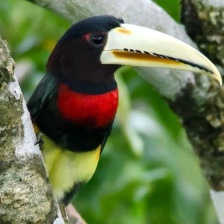
Species: IVORY BILLED ARACARI
Scientific name: PTEROGLOSSUS AZARA
ImageNet parent category: toucan